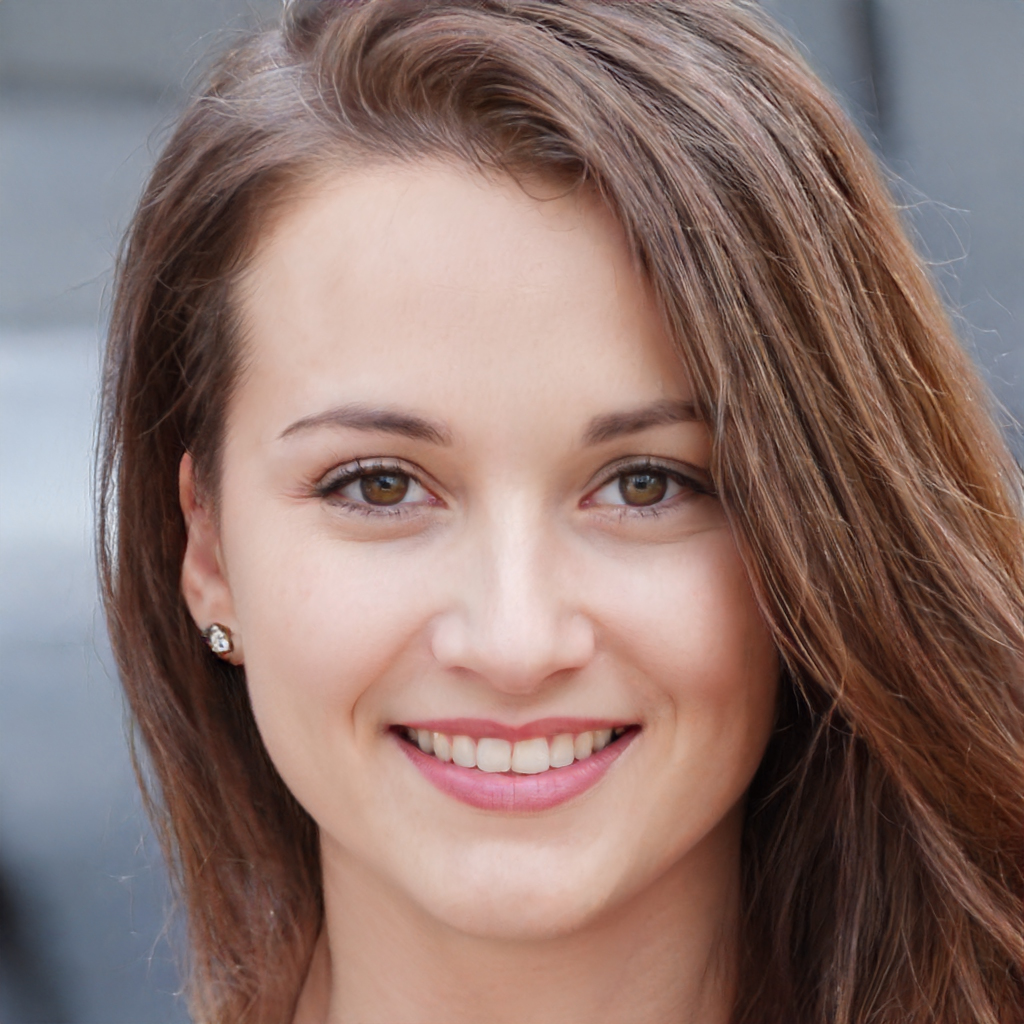
Label: Colored